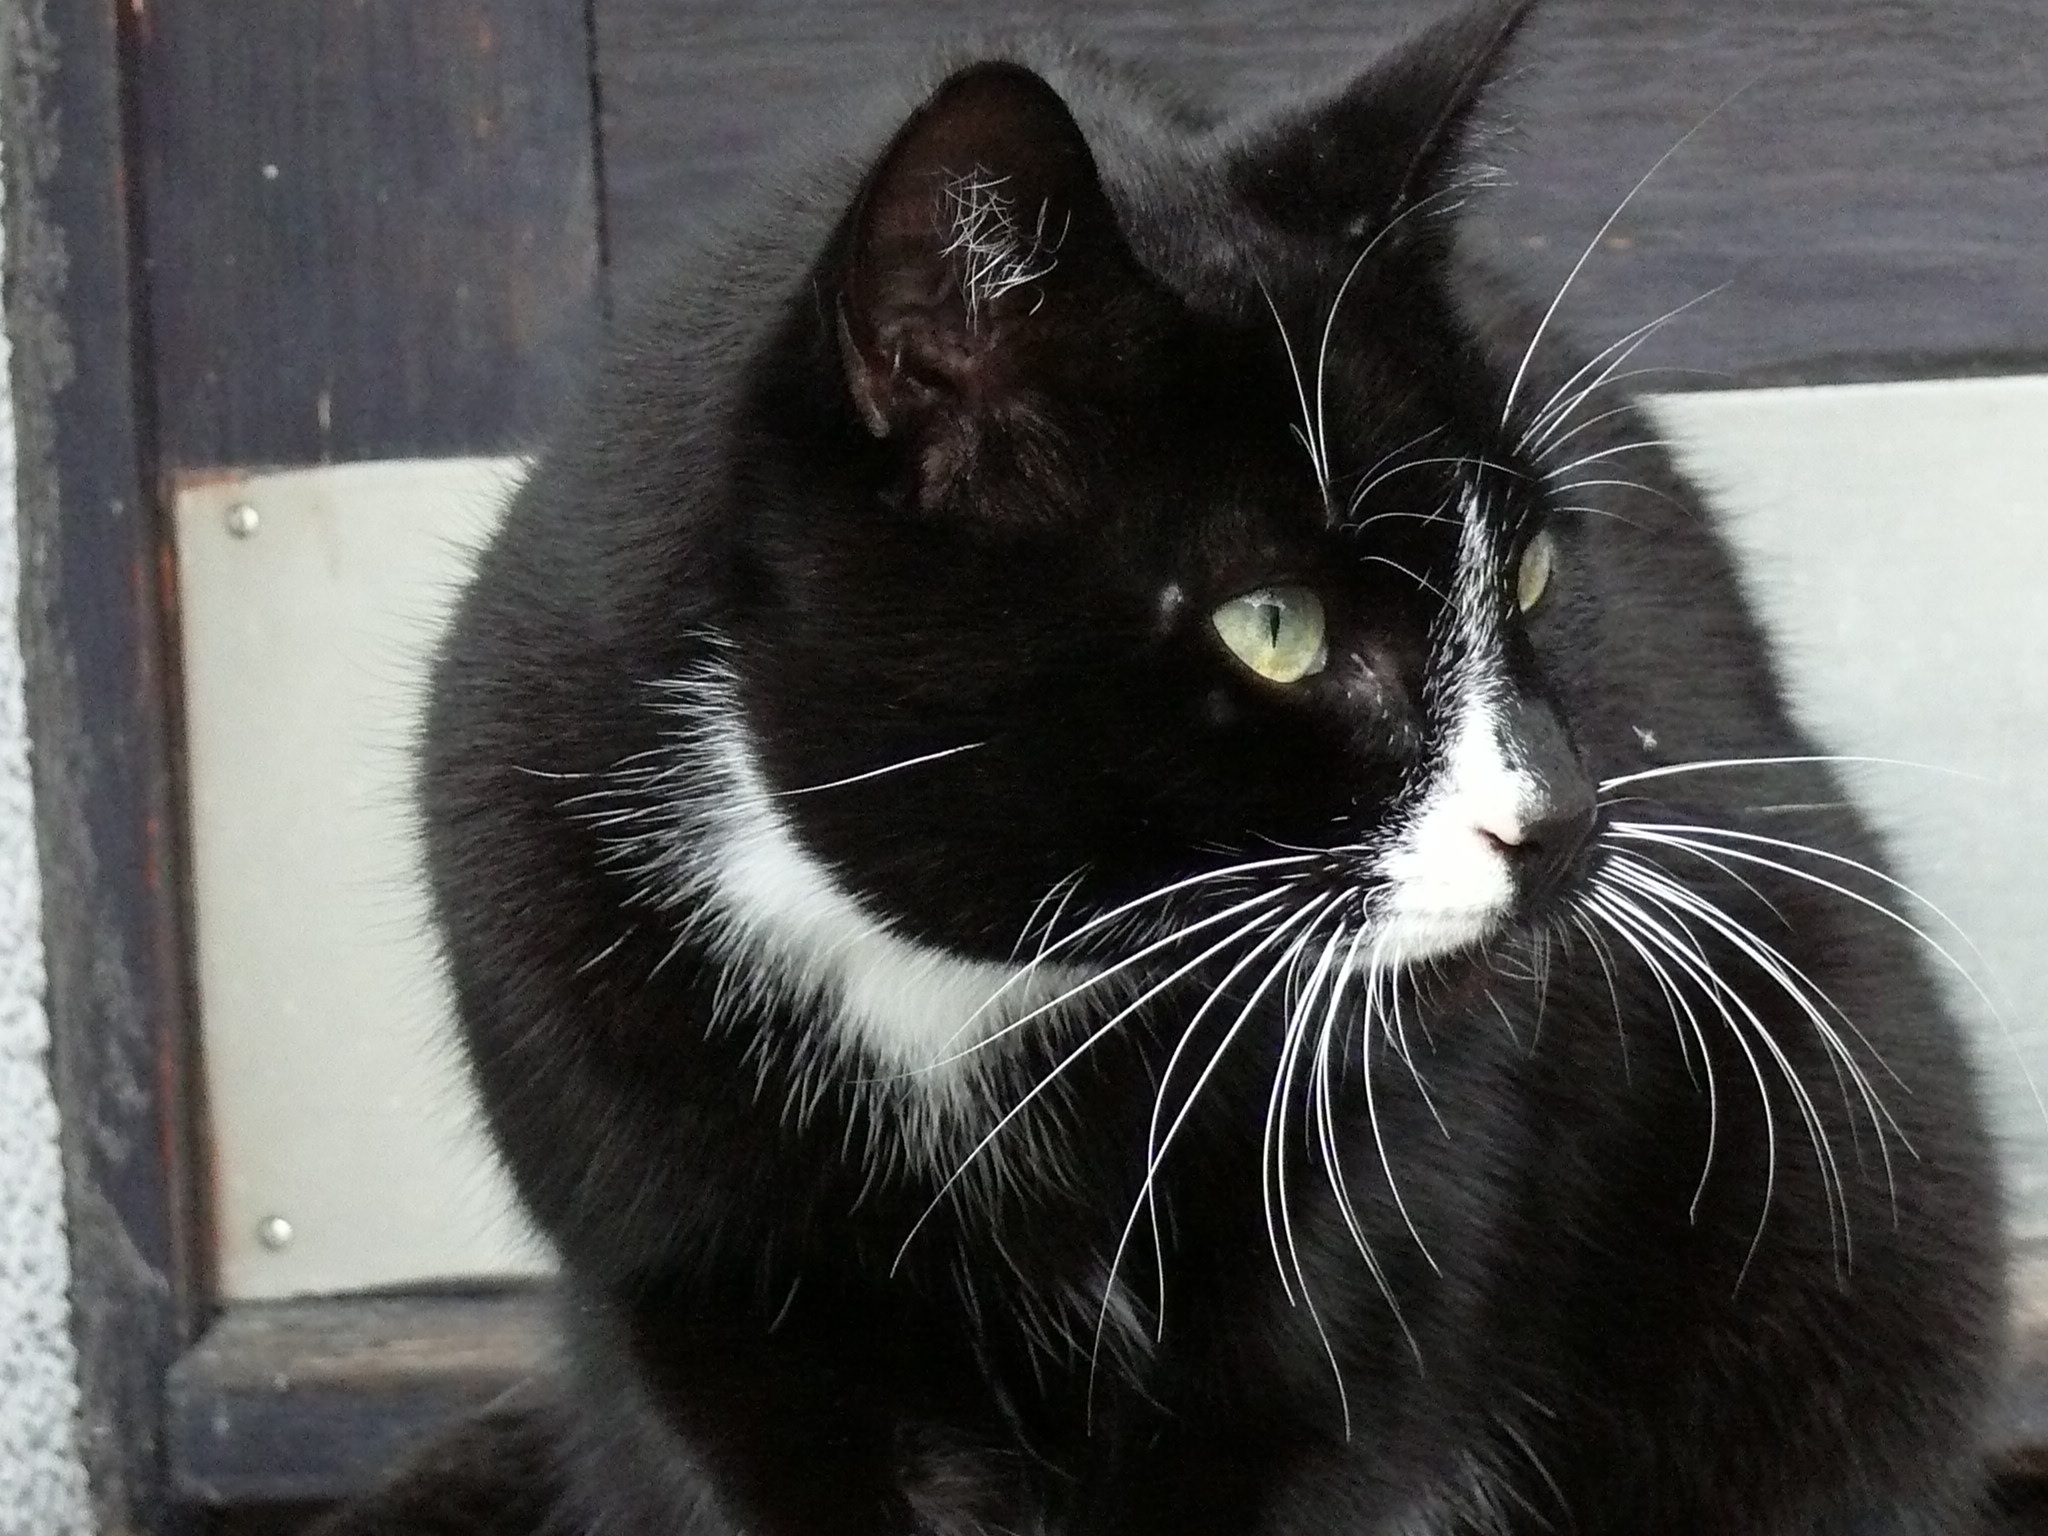
white, play, sweet, animal, pet, reflection, cat, mammal, black cat, black, playful, whiskers, adidas, vertebrate, mieze, domestic cat, cat's eyes, european shorthair, small to medium sized cats, cat like mammal, carnivoran, domestic short haired cat, domestic long haired cat